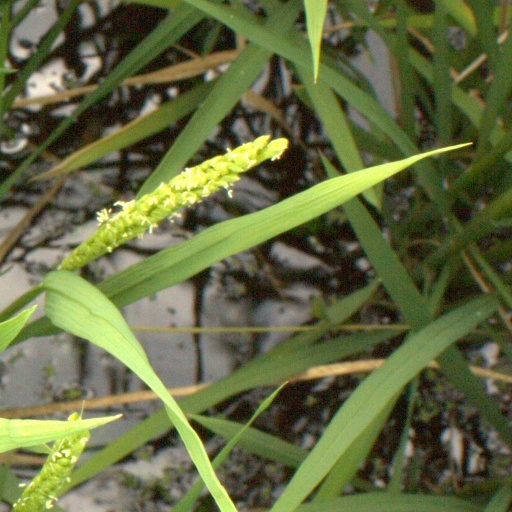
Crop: rice